Striped woodpecker

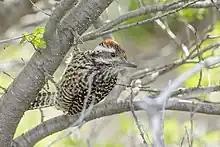
at Torres del Paine National Park, Chile

The striped woodpecker is long and weighs . Males and females have the same plumage except on their heads. Adults of both sexes have a black forehead and crown, a blackish hindneck, and a generally white face with a blackish stripe back and down from the eye and a black malar stripe. Males have some streaks or spots on the crown and a red to orange-red nape. The female's nape is black where the male's is red and its crown usually is solid black. Both sexes' upperparts are brownish black, with white scallops on northern birds and narrow white bars on southern ones. Their flight feathers are barred black and white. Their tail is dark brownish black with narrow white or buff-white bars. Their underparts are white with a yellow or buff tinge, and black streaks on the breast and belly and black bars on the flanks and undertail coverts. Juveniles are duller and browner than adults, with irregular bars on their upperparts and heavy streaks and bars on their underparts. Males have a red crown and females a small red patch on the crown.